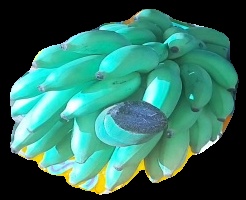
Variety: elakki-bale
Grade: grade2